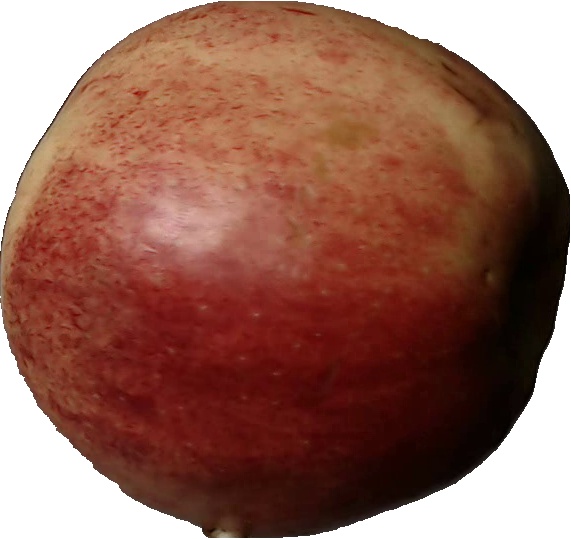
Label: apple_red_3